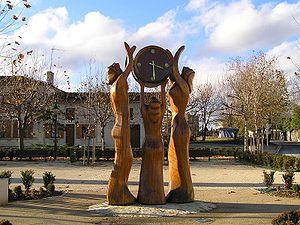
Bréville est une commune du Sud-Ouest de la France située dans le département de la Charente.